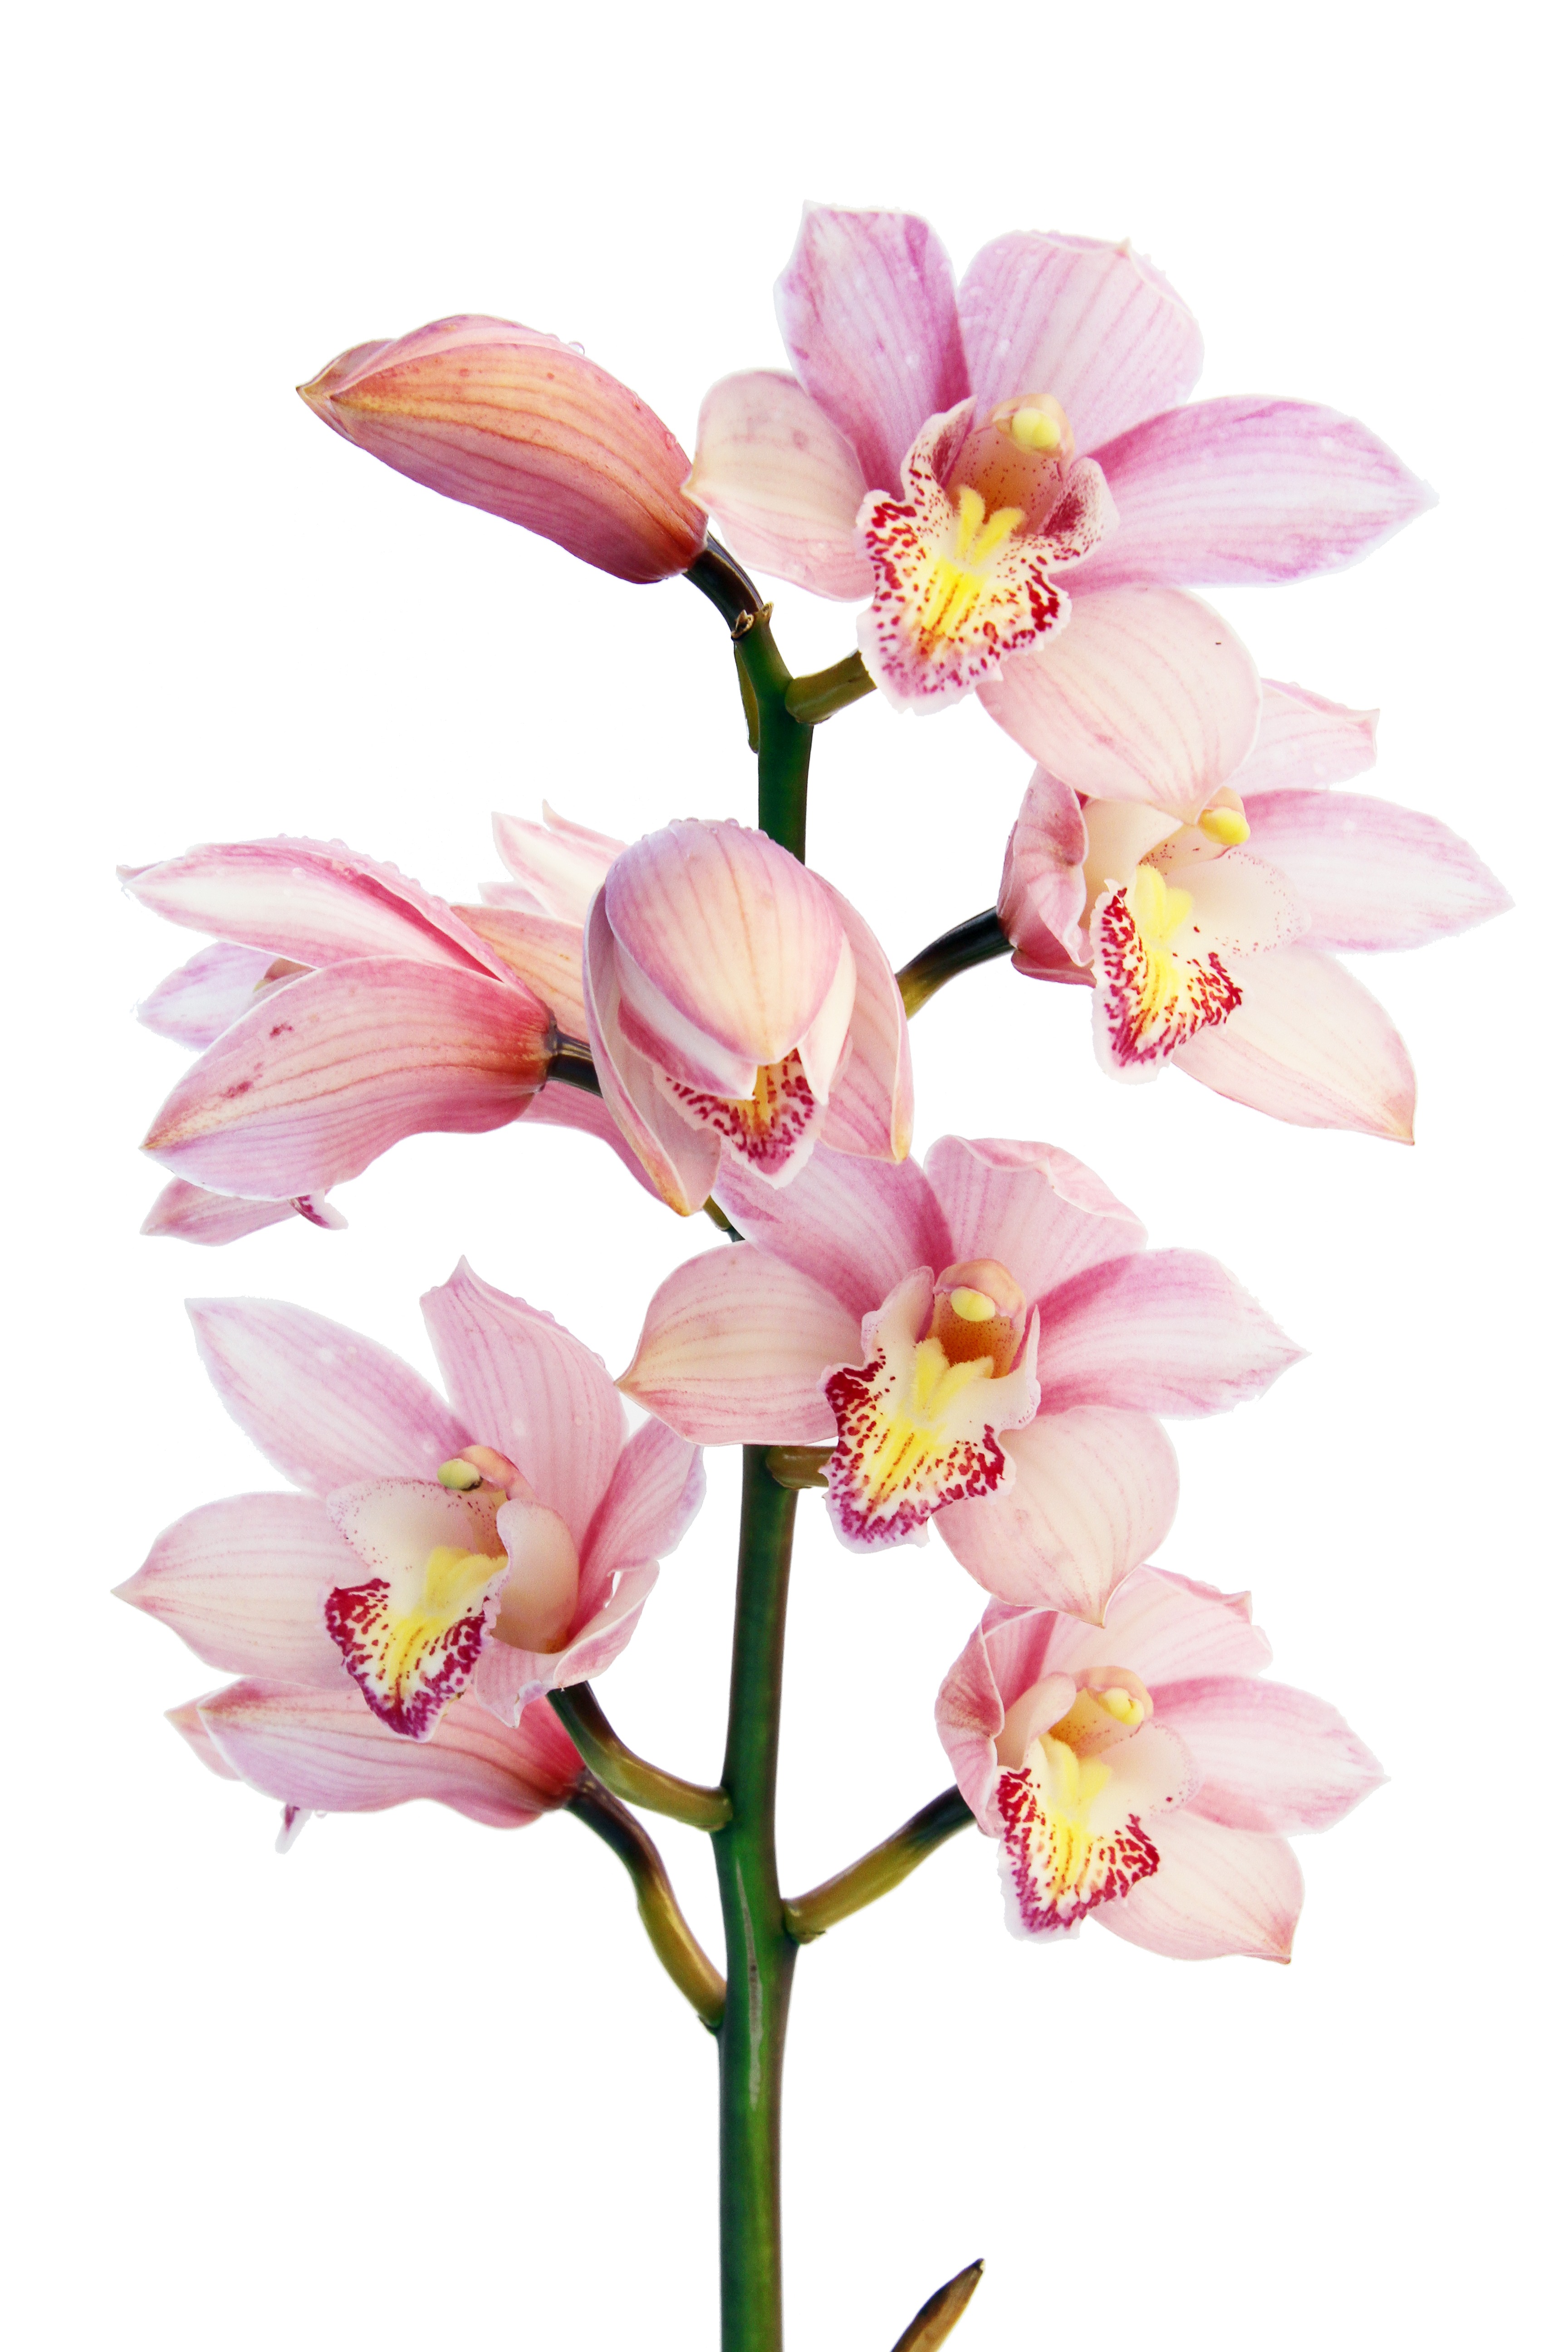
blossom, plant, white, flower, petal, bloom, pink, orchid, flowers, flowering plant, cut flowers, peruvian lily, land plant, moth orchid, alstroemeriaceae